Question: Please indicate a possible affordance area of baseball bat that can be used for hitting
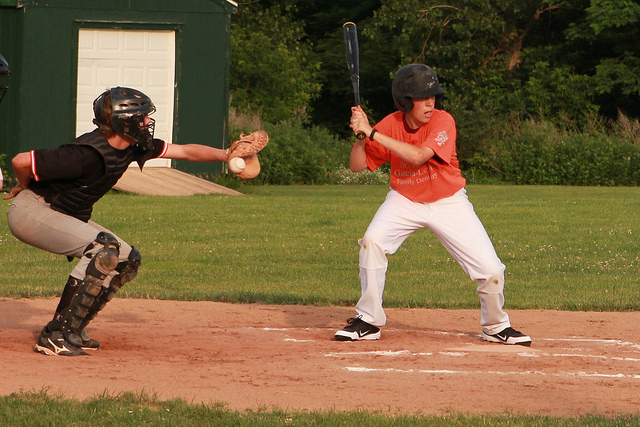
Answer: [343.967, 17.818, 361.511, 76.064]